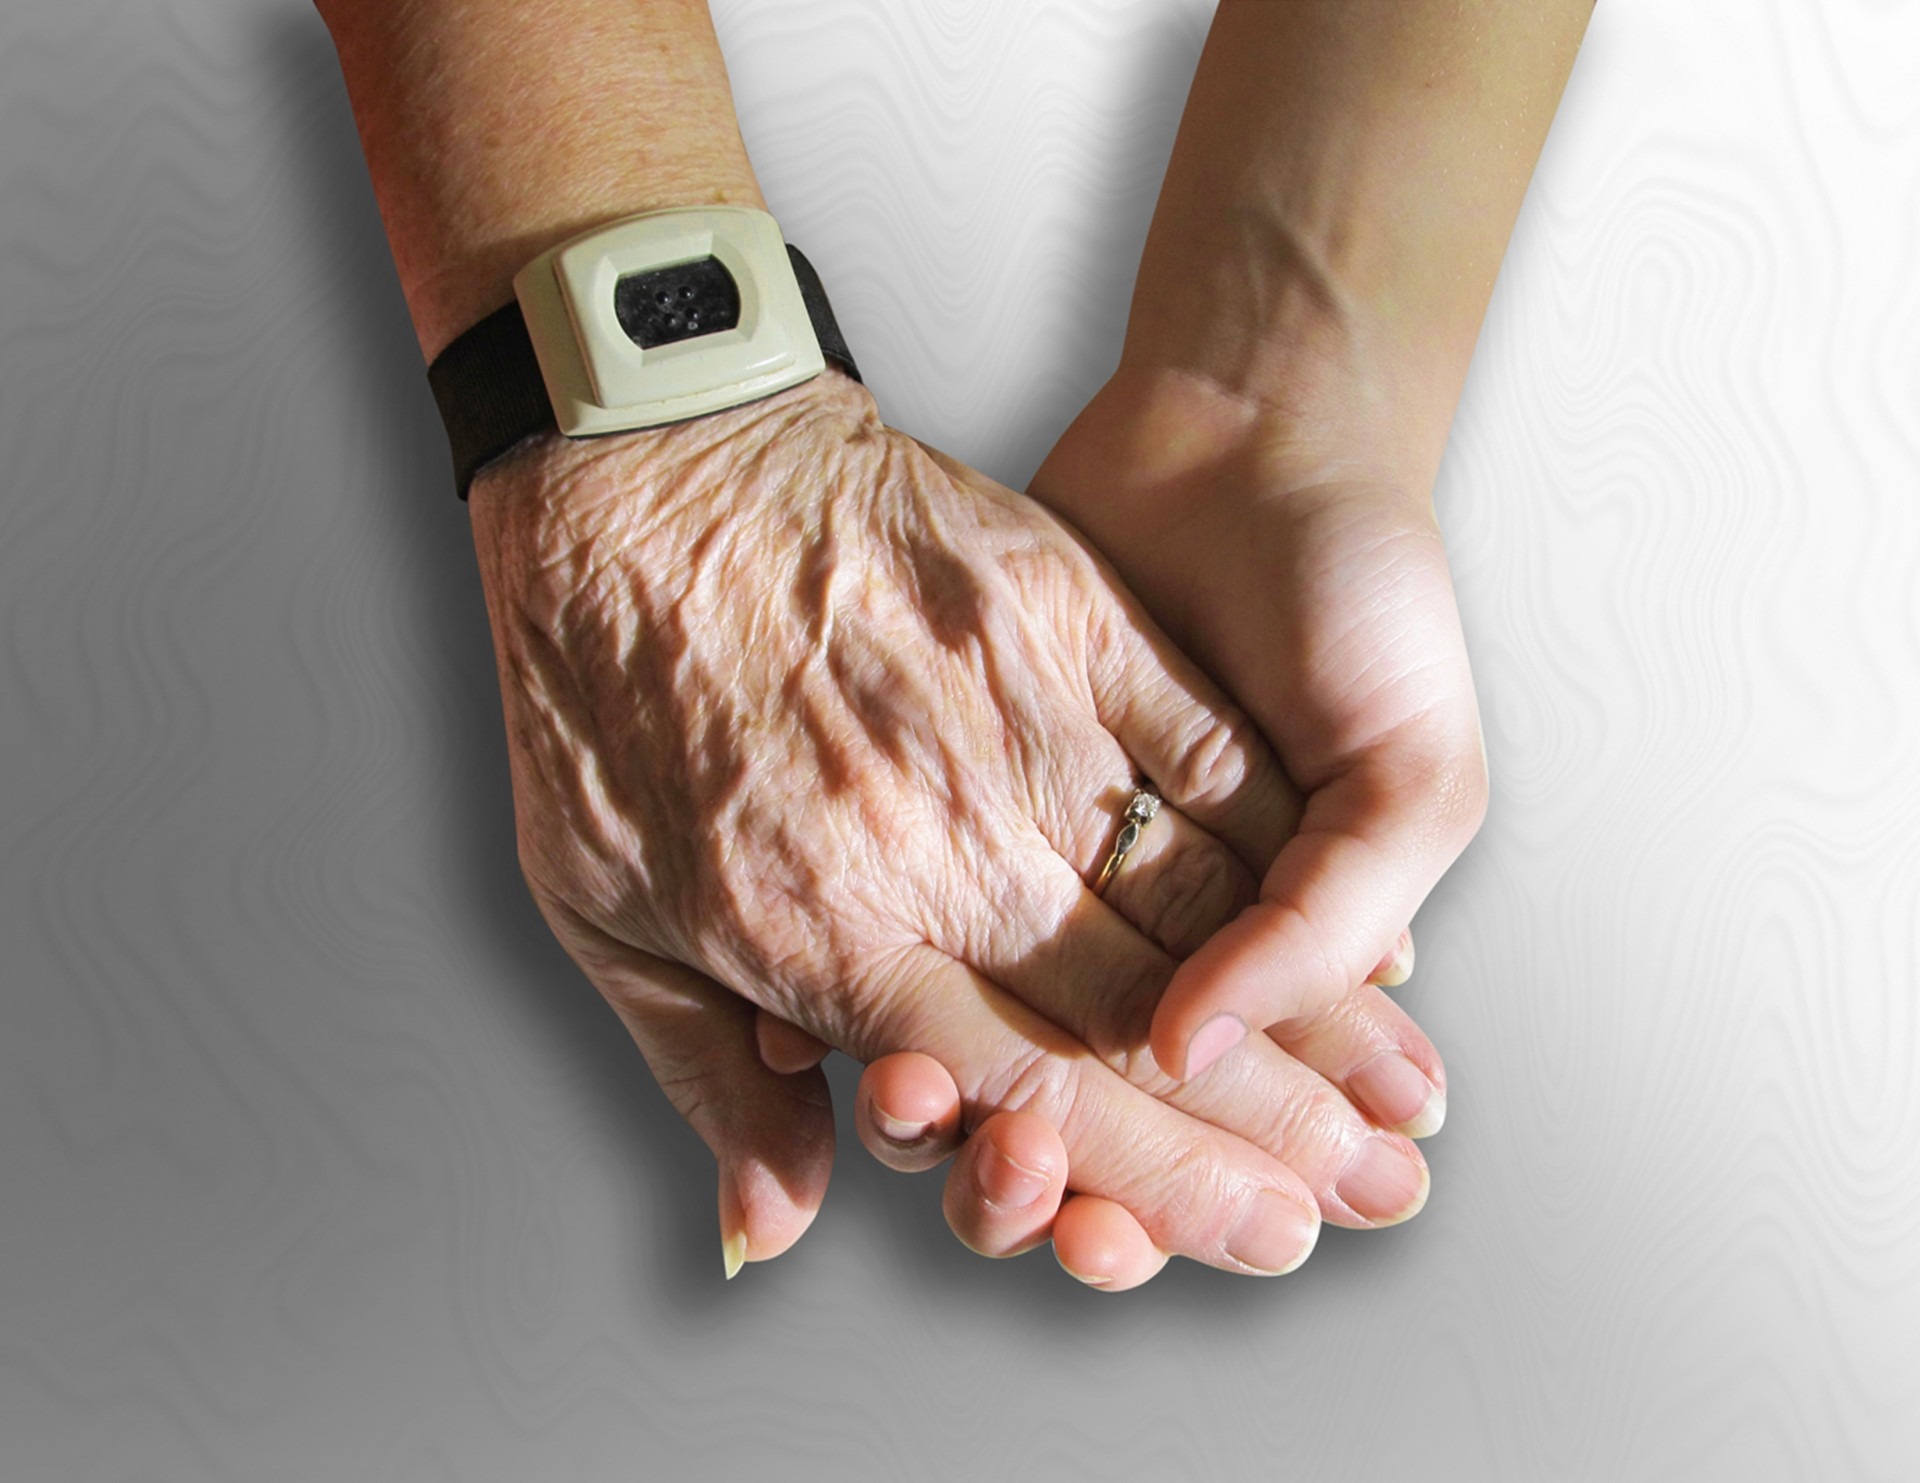
hand, old, leg, young, touch, finger, human, friendship, together, arm, hold, holding, human body, elder, help, family, friends, hands, fingers, hope, aging, comfort, elderly, grasp, togetherness, wrinkled, support, caring, aged, touching, helping, sense, clasp, clasping